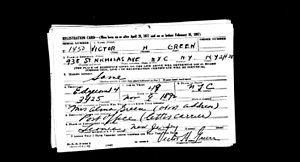
The Negro Motorist Green Book est un guide destiné aux Afro-Américains, publié annuellement de 1936 à 1966 par un postier noir de New York, Victor Hugo Green dans le contexte de la ségrégation raciale aux États-Unis.